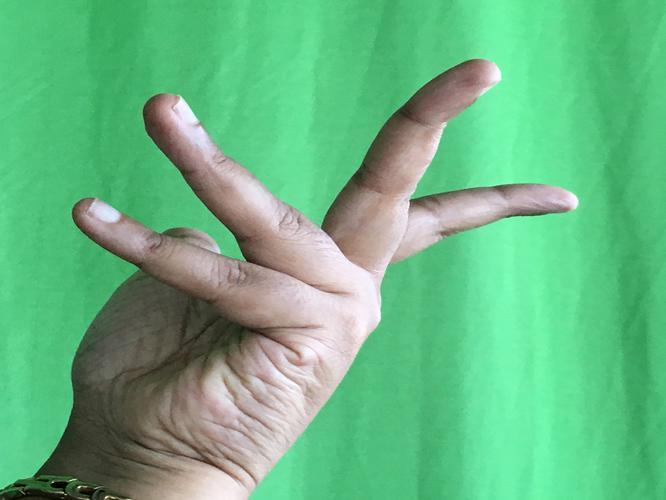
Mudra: Alapadmam
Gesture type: single_hand